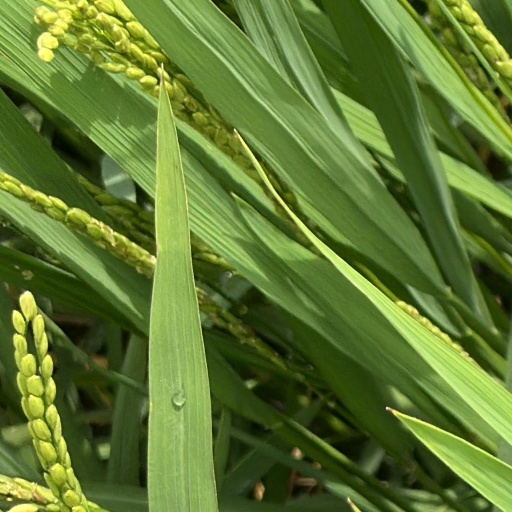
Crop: rice